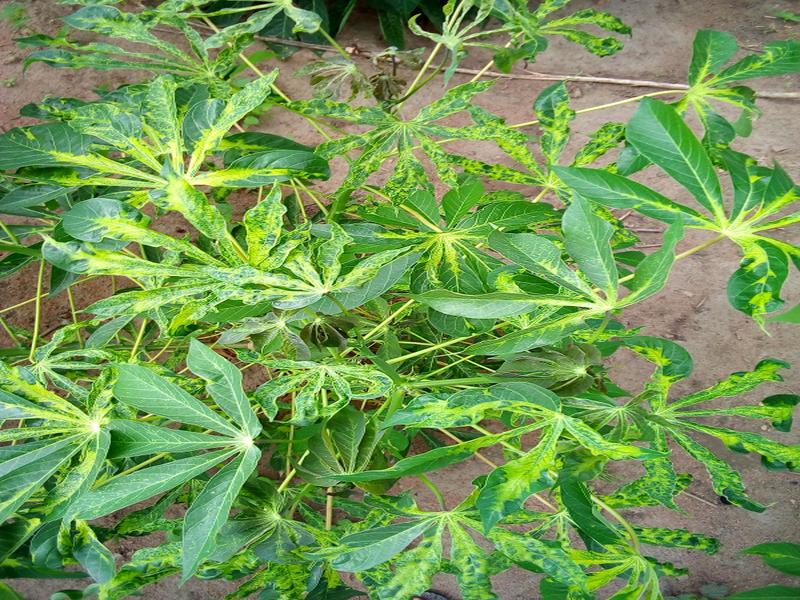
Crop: cassava
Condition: mosaic_disease